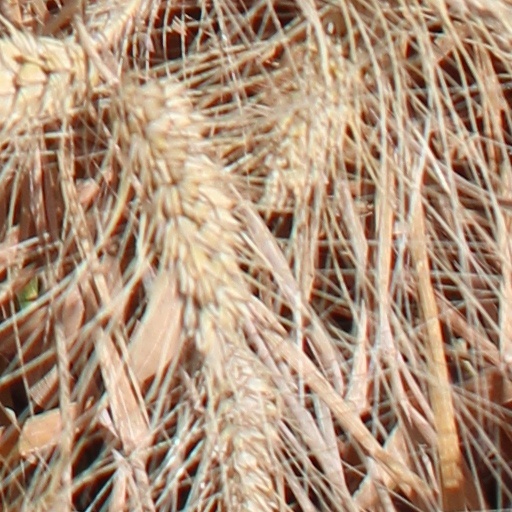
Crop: wheat